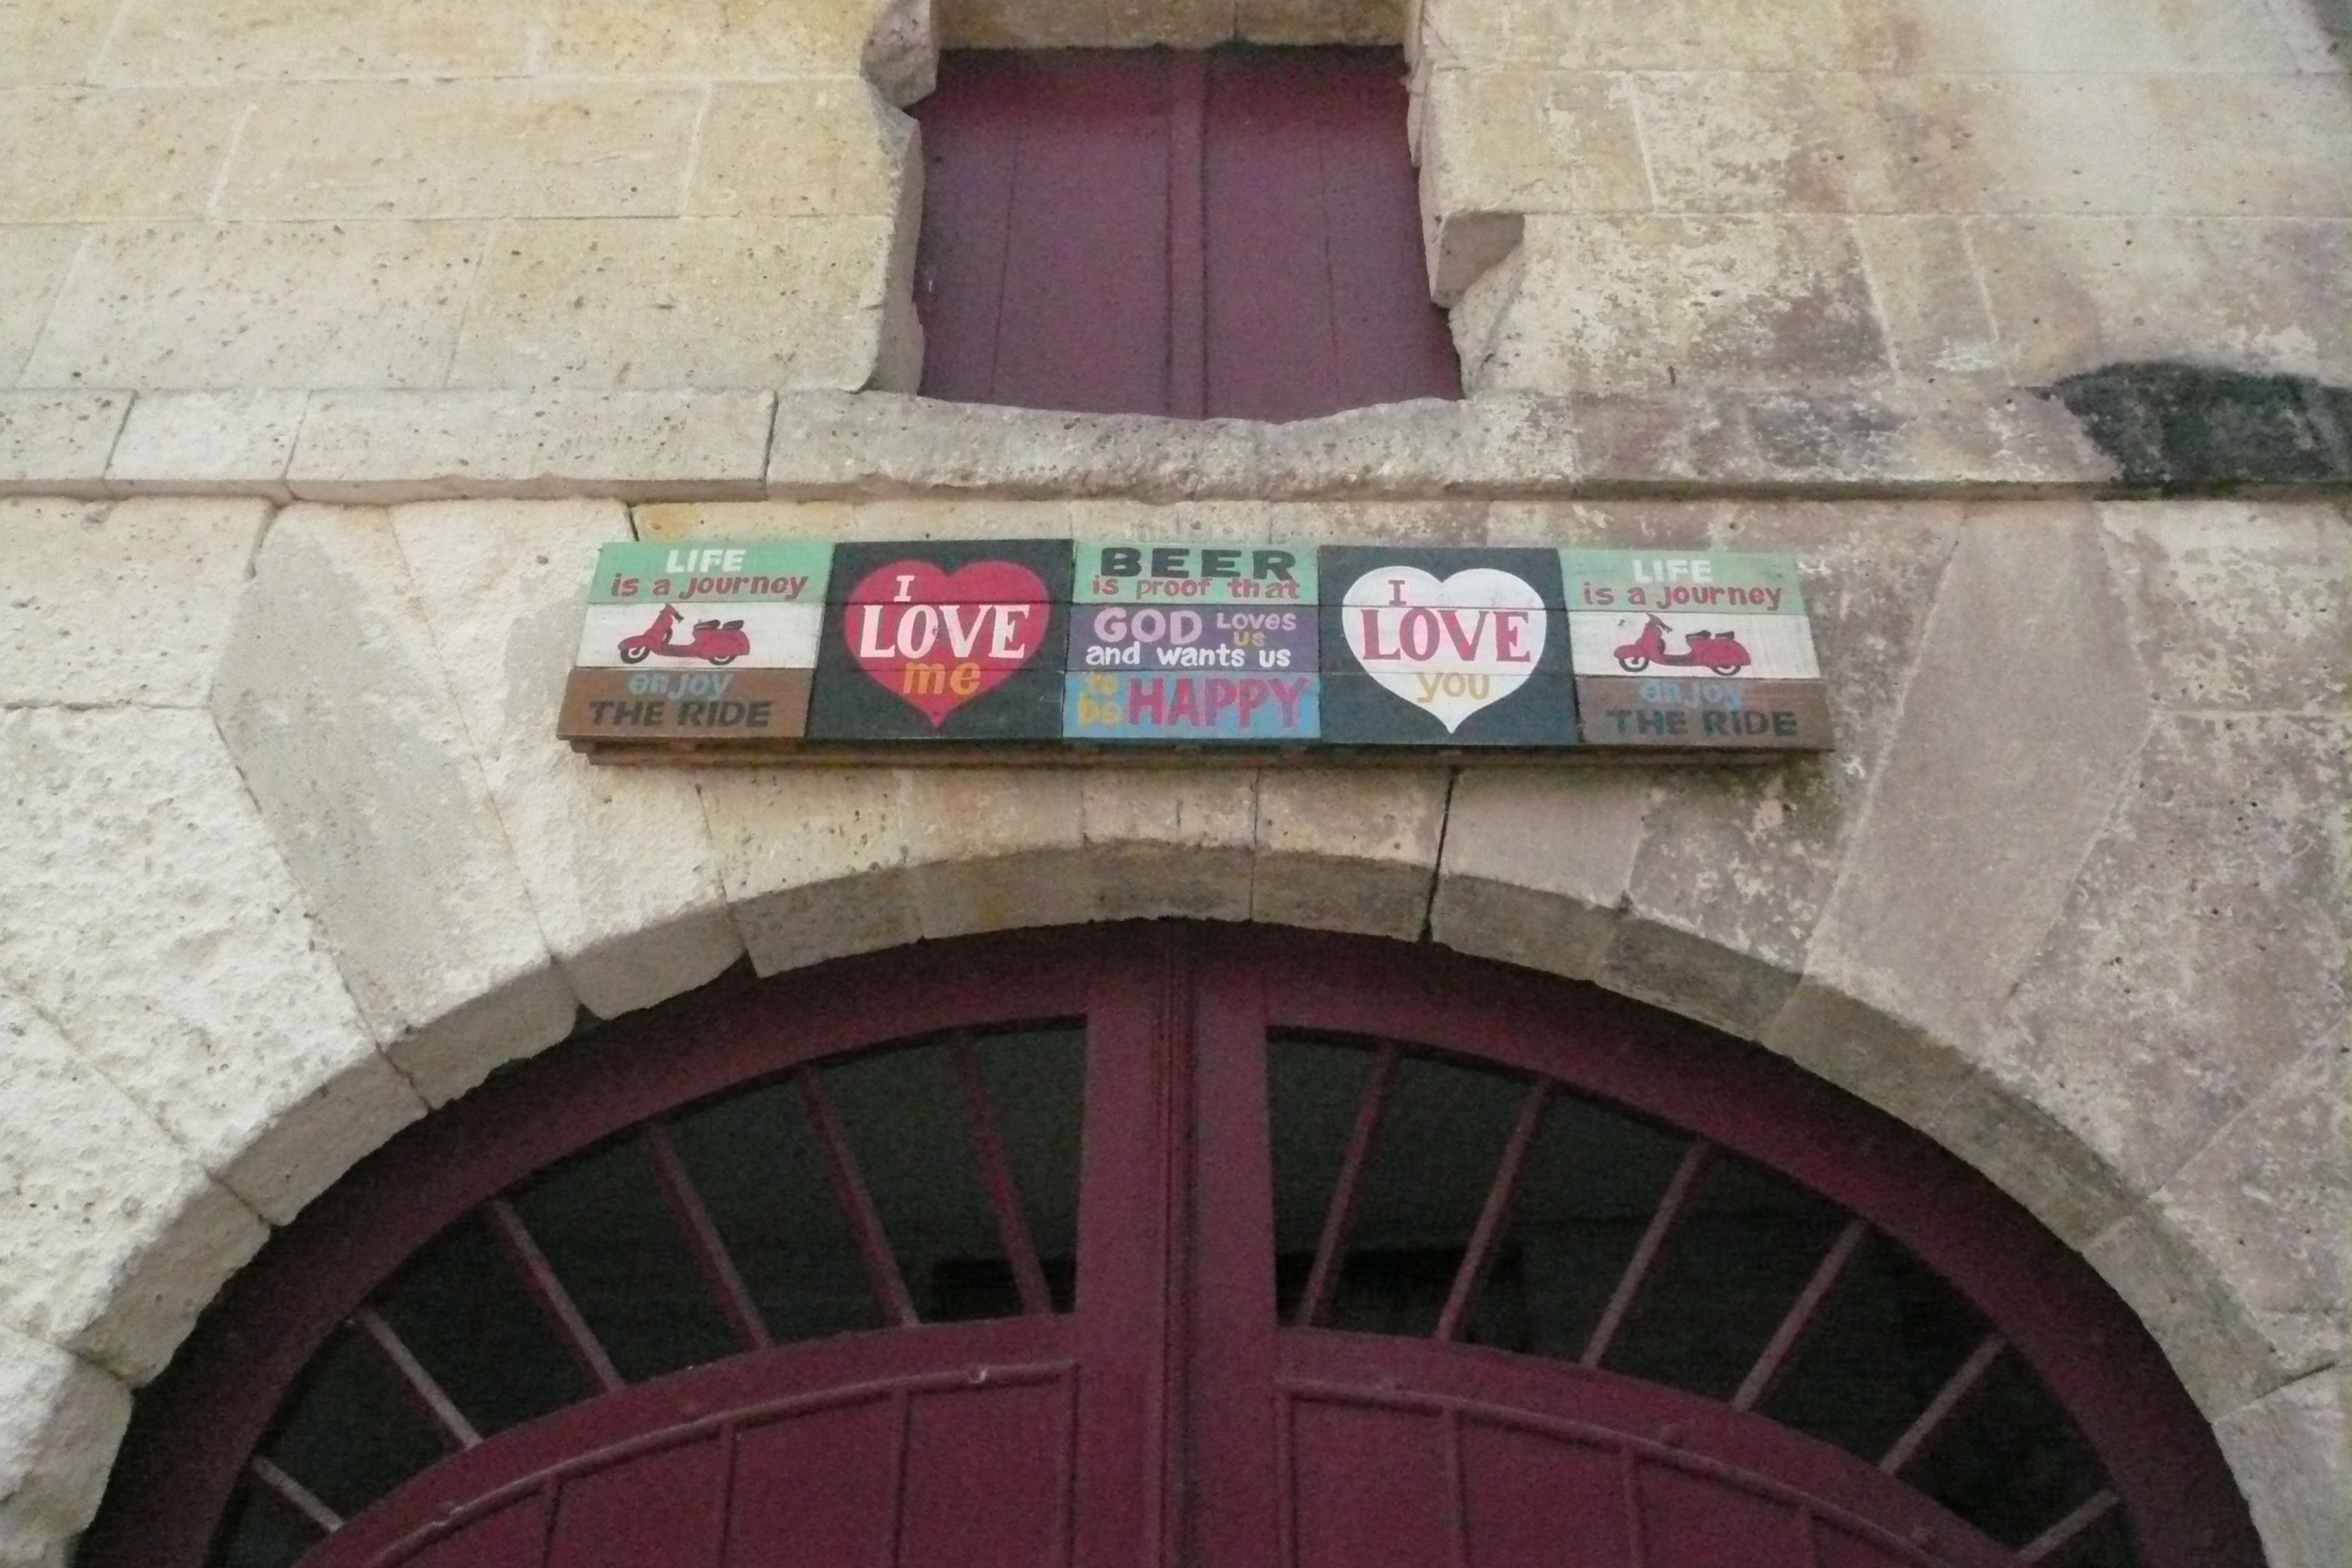
humour, door, message, beer, enjoy, pink, architecture, building, facade